Dancing mania

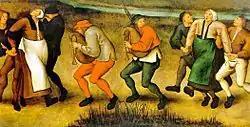
Music was typically played during outbreaks of dancing mania, as it was thought to remedy the problem. A painting by Pieter Brueghel the Younger, after drawings by his father

As the real cause of dancing mania was unknown, many of the treatments for it were simply hopeful guesses, although in some instances they were effective. The 1374 outbreak occurred only decades after the Black Death, and was treated in a similar fashion: dancers were isolated, and some were exorcised. People believed that the dancing was a curse brought about by St. Vitus; they responded by praying and making pilgrimages to places dedicated to St. Vitus.